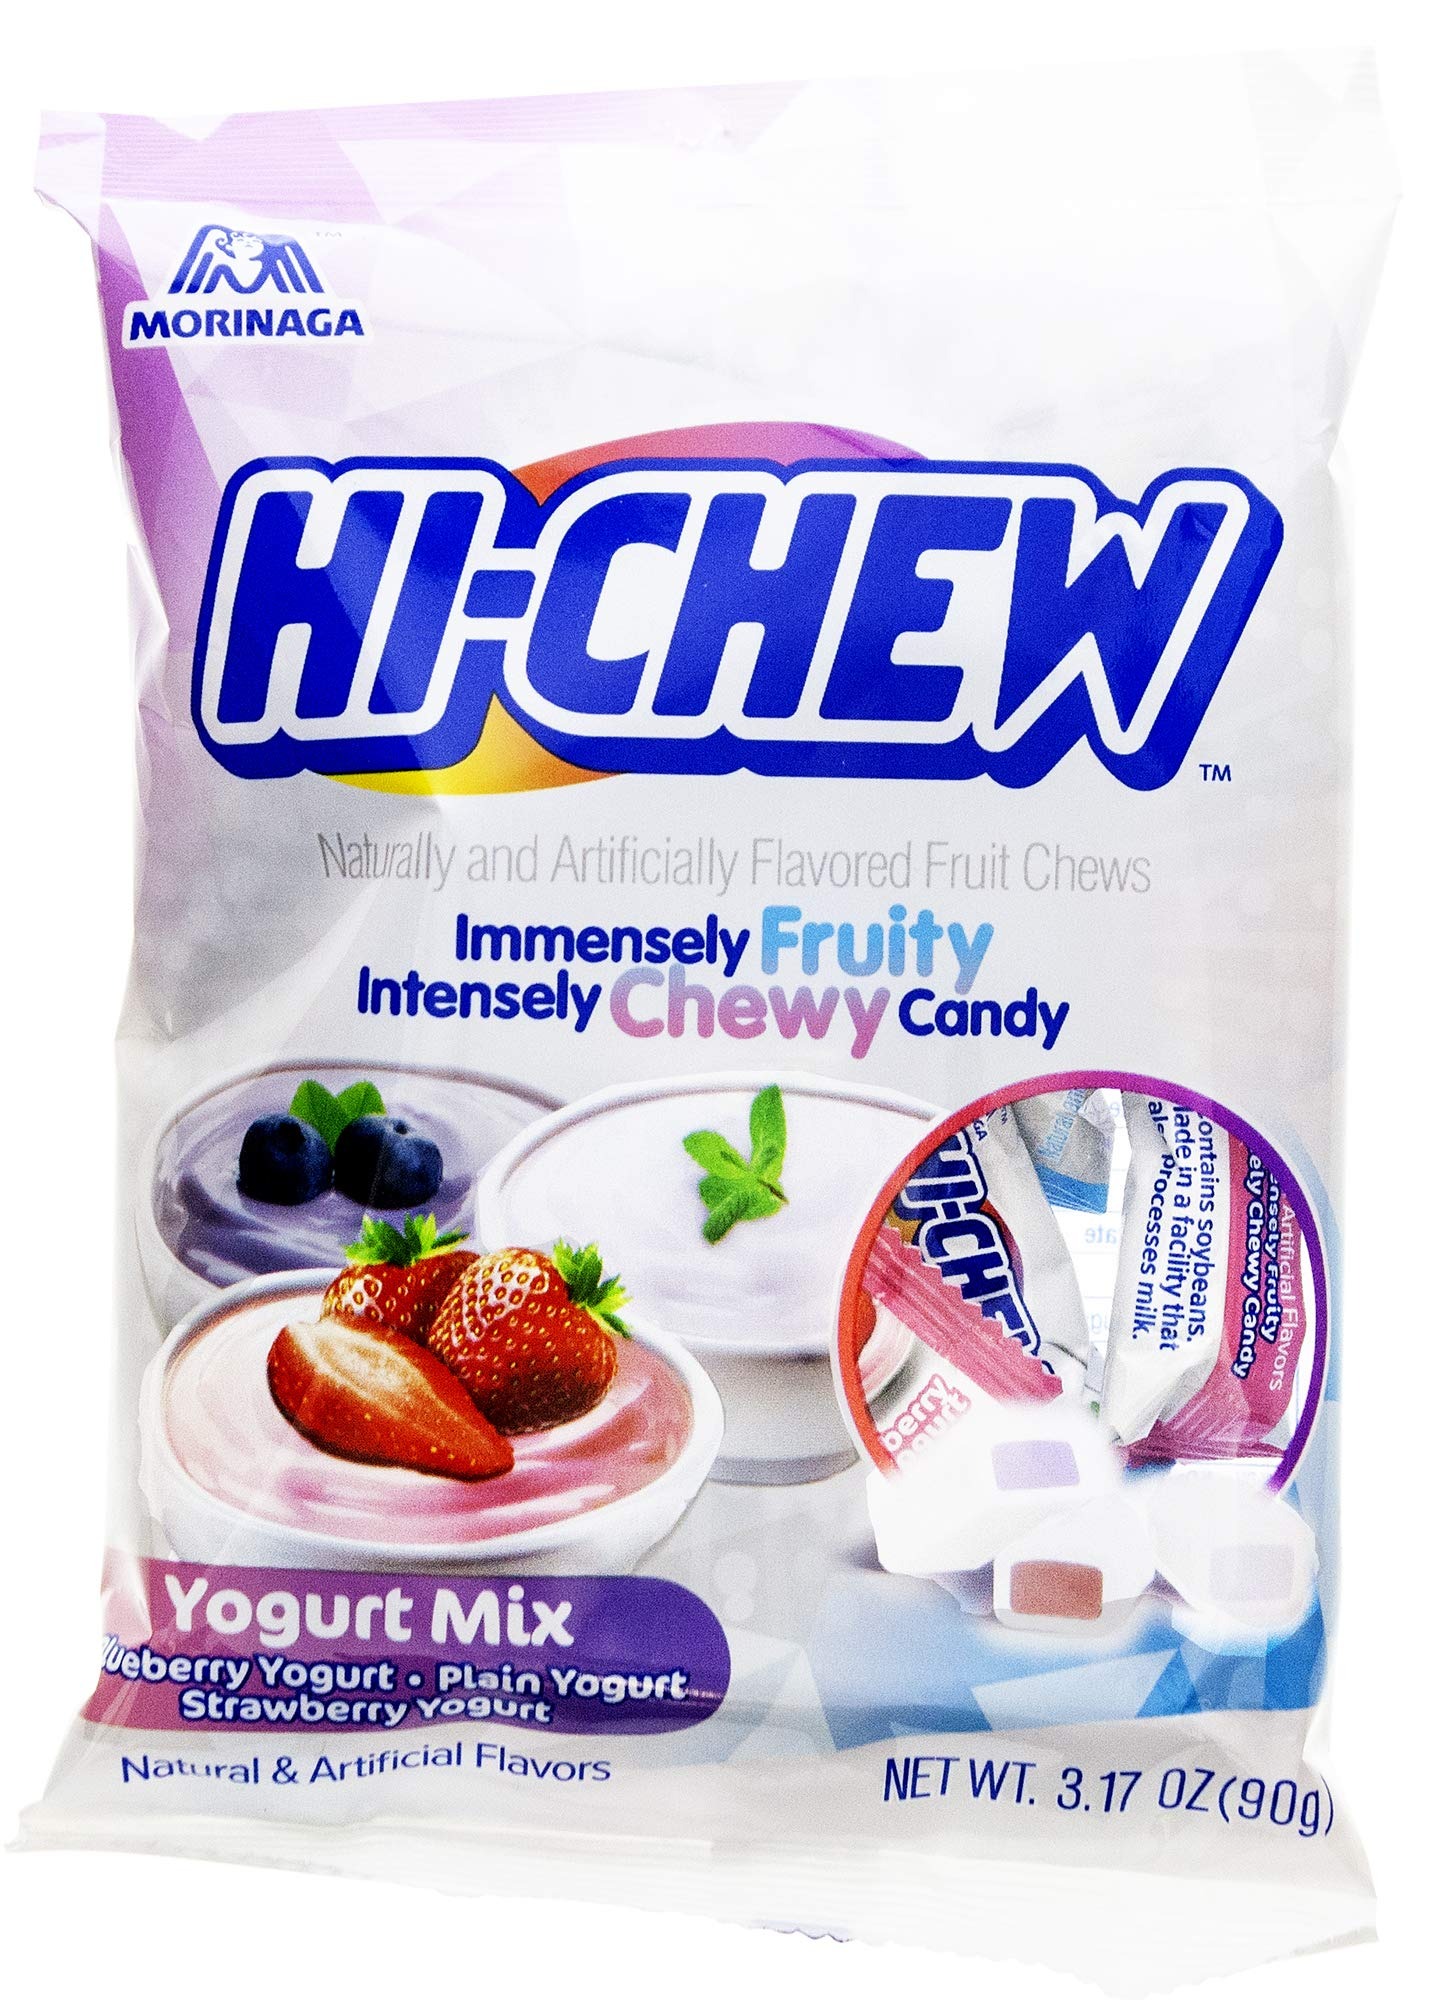
Item Name: Morinaga Yogurt Mix Candy Chew, 3.17 Ounce (Pack of 6)
Bullet Point 1: Yogurt mix candy chew
Bullet Point 2: Blueberry, strawberry, and plain yogurt flavored
Bullet Point 3: Blueberry, strawberry, and plain yogurt flavored
Bullet Point 4: Immensely fruity, intensely chewy candy
Bullet Point 5: Immensely fruity, intensely chewy candy
Value: 19.02
Unit: Ounce

Price: 9.035